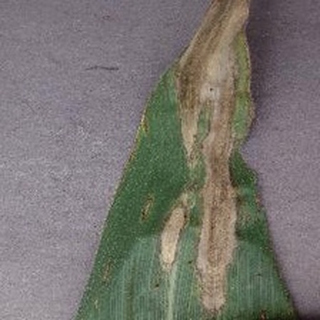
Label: corn_northern_leaf_blight